Zhang Dan

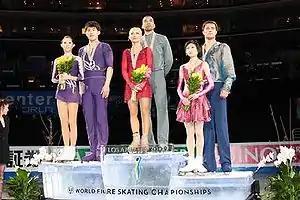
Zhang & Zhang on the podium at the 2009 World Championships.

On February 14, 2011, the Zhangs' ages became the subject of controversy. Although her International Skating Union bio lists Zhang Dan as born on October 4, 1985, a Chinese skating association website suggested she was born on that day in 1987. This would mean that during the 2001-02 season she was 14 and too young to compete in senior events such as the Four Continents where they won bronze, as well as the Olympics and World Championships. Her partner's age also came under scrutiny. His ISU bio states that he was born on July 6, 1984, but the Chinese website suggested he was born on February 6, 1982, making him too old to compete in junior events during the 2002-03 season, such as the 2003 World Junior Championships where they won gold. The dates disappeared from the website by February 15. On February 17, the ISU said there were no discrepancies for the Zhangs in terms of the birthdates listed on their passports, ISU registration forms and the Chinese Olympic Committee's website.